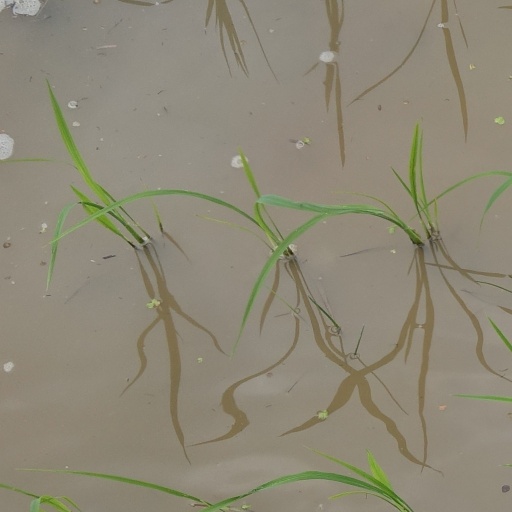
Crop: rice